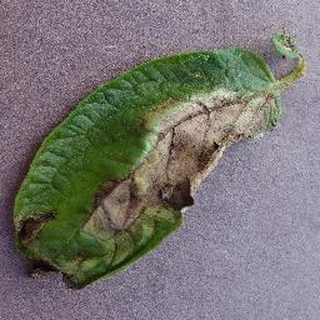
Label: potato_late_blight